Elliott Gould

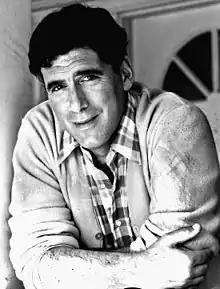
Gould in 1986

Gould's breakthrough role was in the film "Bob & Carol & Ted & Alice" (1969), for which he received a nomination for the Academy Award for Best Supporting Actor. The following year, he starred as Capt. Trapper John McIntyre in the Robert Altman film "M*A*S*H" (1970), for which he received BAFTA Award and Golden Globe Award nominations. Gould continued working with Altman in "The Long Goodbye" (1973) and "California Split" (1974). Other notable film roles include "Getting Straight" (1970), Alan Arkin's "Little Murders" (1971), Ingmar Bergman's "The Touch" (1971), Richard Attenborough's "A Bridge Too Far" (1977), "Capricorn One" (1978), "The Silent Partner" (1978), Barry Levinson's "Bugsy" (1991), "American History X" (1998), Steven Soderbergh's "Contagion" (2011), and "Ruby Sparks" (2012). He also starred as Reuben Tishkoff in the "Ocean's" film series (2001, 2004, 2007, and 2018).